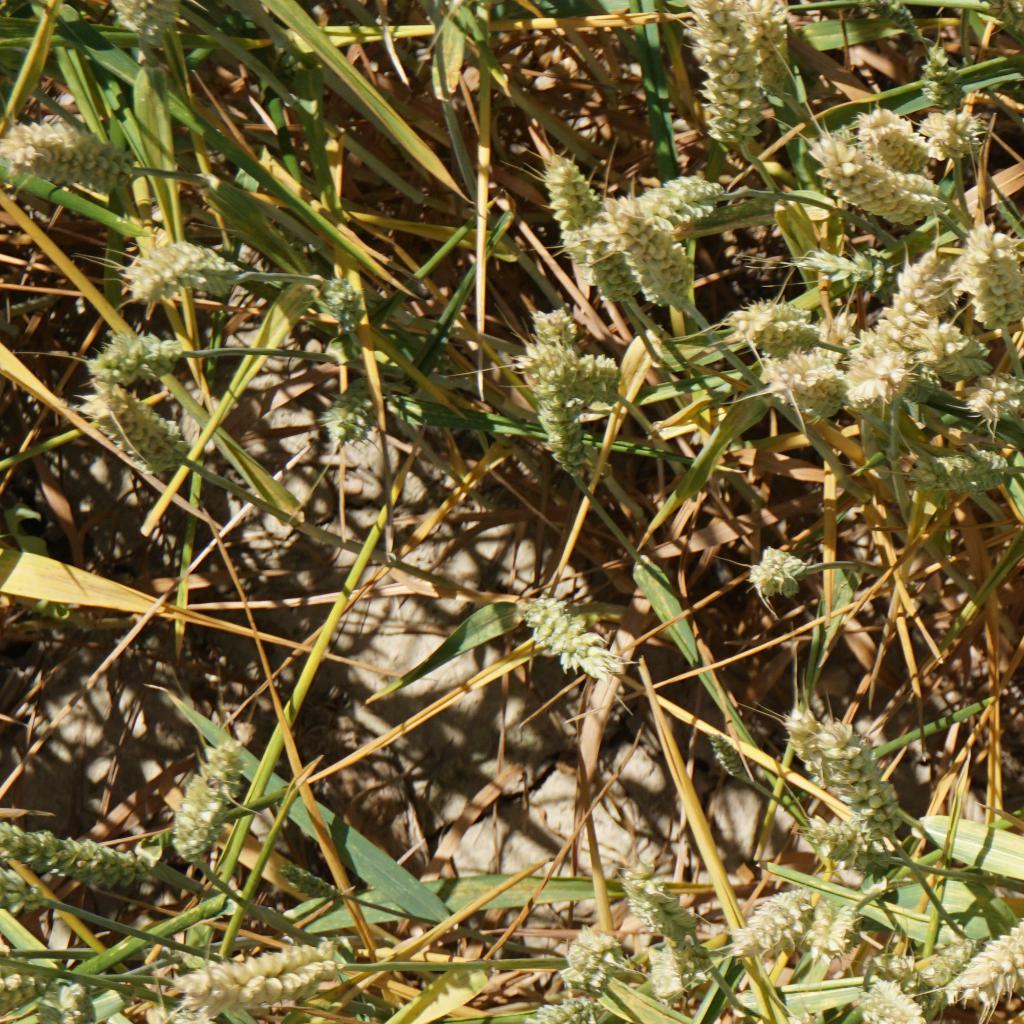
Country: France
Location: Gréoux
Wheat development stage: Filling - Ripening